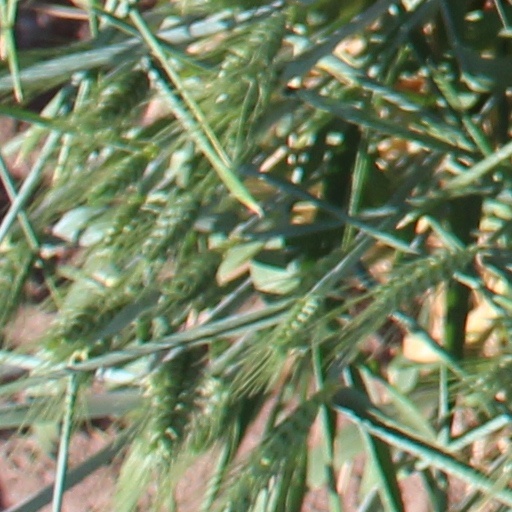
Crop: wheat